Pete Wentz

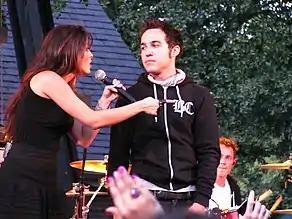
Wentz with Bebe Rexha in 2011

In July 2010, Wentz, with singer Bebe Rexha, guitarist Nate Patterson, and drummer Spencer Peterson, formed the ska/electropop band Black Cards. Originally, the band had planned to release a full-length LP in the summer of 2011. However, after several delays, the departures of both Patterson and Rexha, and general uncertainty about the band's future, the group reshuffled, scrapping the original album and announcing plans to release a mixtape, write new material, and continue to remix tracks by other artists.